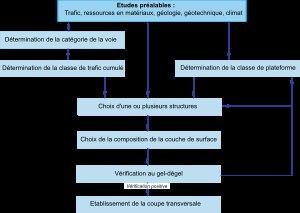
Le dimensionnement d’une chaussée consiste à déterminer la nature et l’épaisseur des couches qui la constituent afin qu’elle puisse résister aux diverses agressions auxquelles elle sera soumise tout au long de sa vie. La méthode française de dimensionnement est une méthode dite semi-empirique, c'est-à-dire qu'elle tient compte à la fois de l’observation des chaussées existantes, et de modèles mécaniques de comportement des matériaux et des assises de chaussées. Des catalogues de structures types ont été élaborés afin de permettre de choisir très simplement le dimensionnement pratique des structures d’une chaussée en fonction du trafic supporté, du type de voie et de la plateforme support. Le catalogue en vigueur en France est celui de 1998.